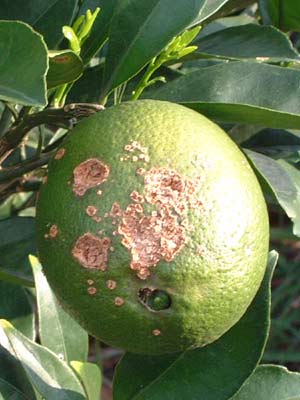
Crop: unknown
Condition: citrus_citrus_canker